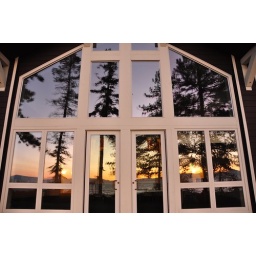
Beautiful sunset captured in highly reflective glass on the lake side of the lodge.